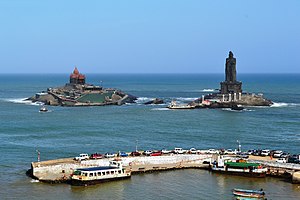
Kap Komori
Kap Komori er det sydligste punkt på det indiske fastland og ligger i delstaten Tamil Nadu. Selve punktet ligger lige syd for byen Kanyakumari, der tidligere også bar navnet Kap Komori, men i dag bærer det tamilske navn. Punktet er markeret med det lille Kumari Amman tempel. Lige vest for ligger Gandhi Mandapam Mindesmærket, der blev bygget hvor Mahatma Gandhis urne blev vist frem inden den blev sænket i jorden.